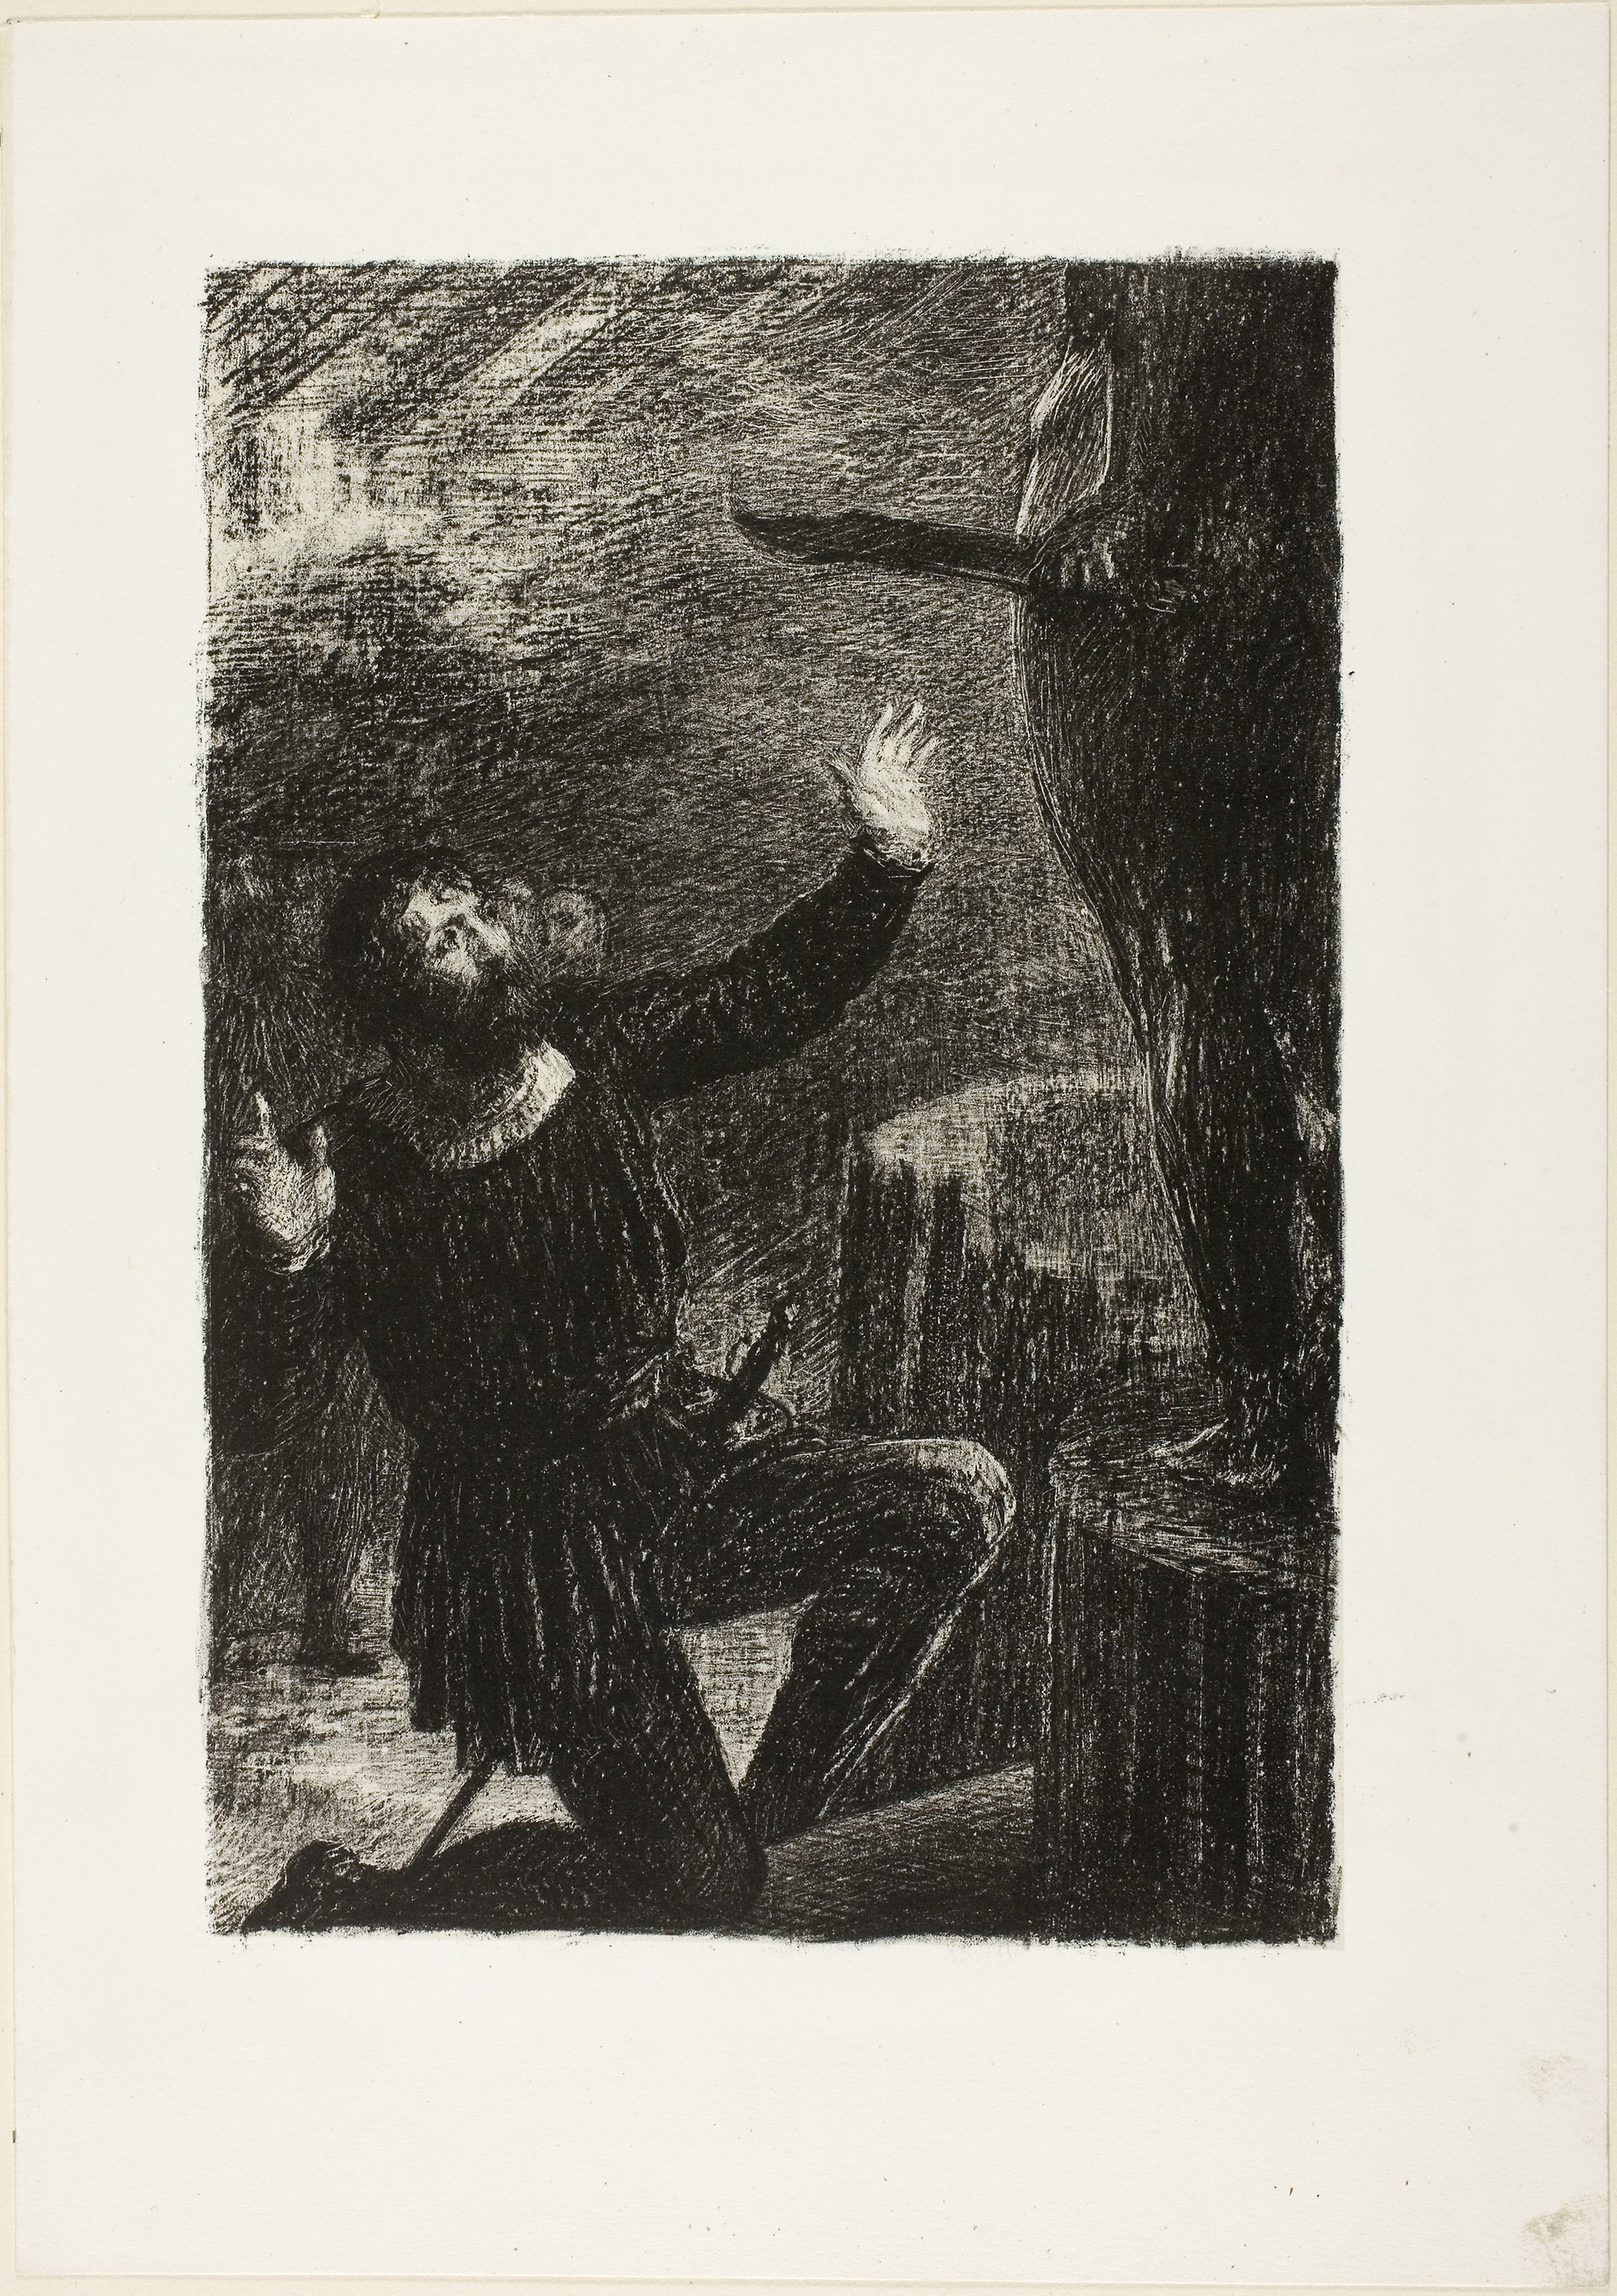
art, modern art, portrait, drawing, black and white, painting, artwork, visual arts, printmaking, history, self portrait